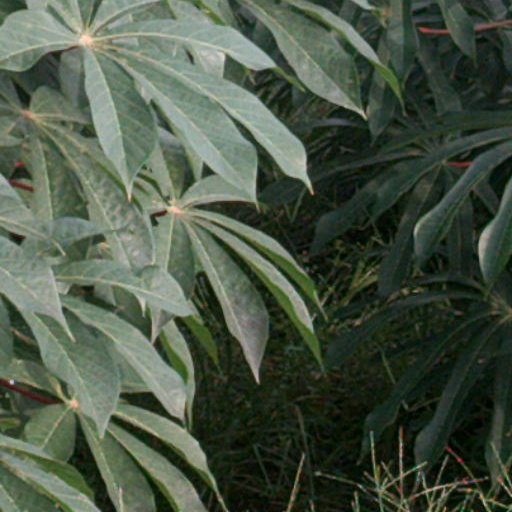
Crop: cassava